Benjamin Merrill

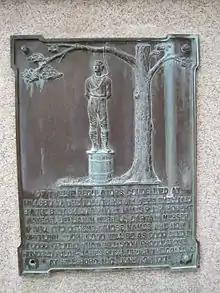
A plaque from the Alamance Battleground commemorating Merrill's execution.

From May 30 to June 20, 1771, the court of oyer and terminer was held at Hillsborough for the trial of the Regulators captured at Alamance. Twelve were convicted of high treason, and six of them were sentenced to be hanged, drawn, and quartered for their part in the uprising, including three officers of the colonial militia who had joined ranks with the Regulator's: Merrill, Captain Robert Messer, and Captain Robert Matear.